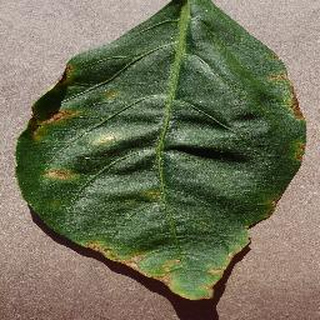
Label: bell_pepper_bacterial_spot